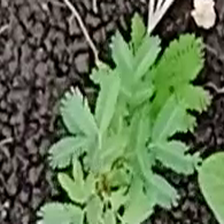
Weed species: Dwarf_cassia_(Chamaecrista pumila)